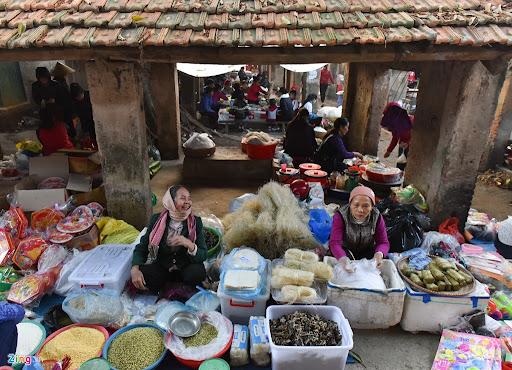
có nhiều người đang bán hàng ở trong khu chợ